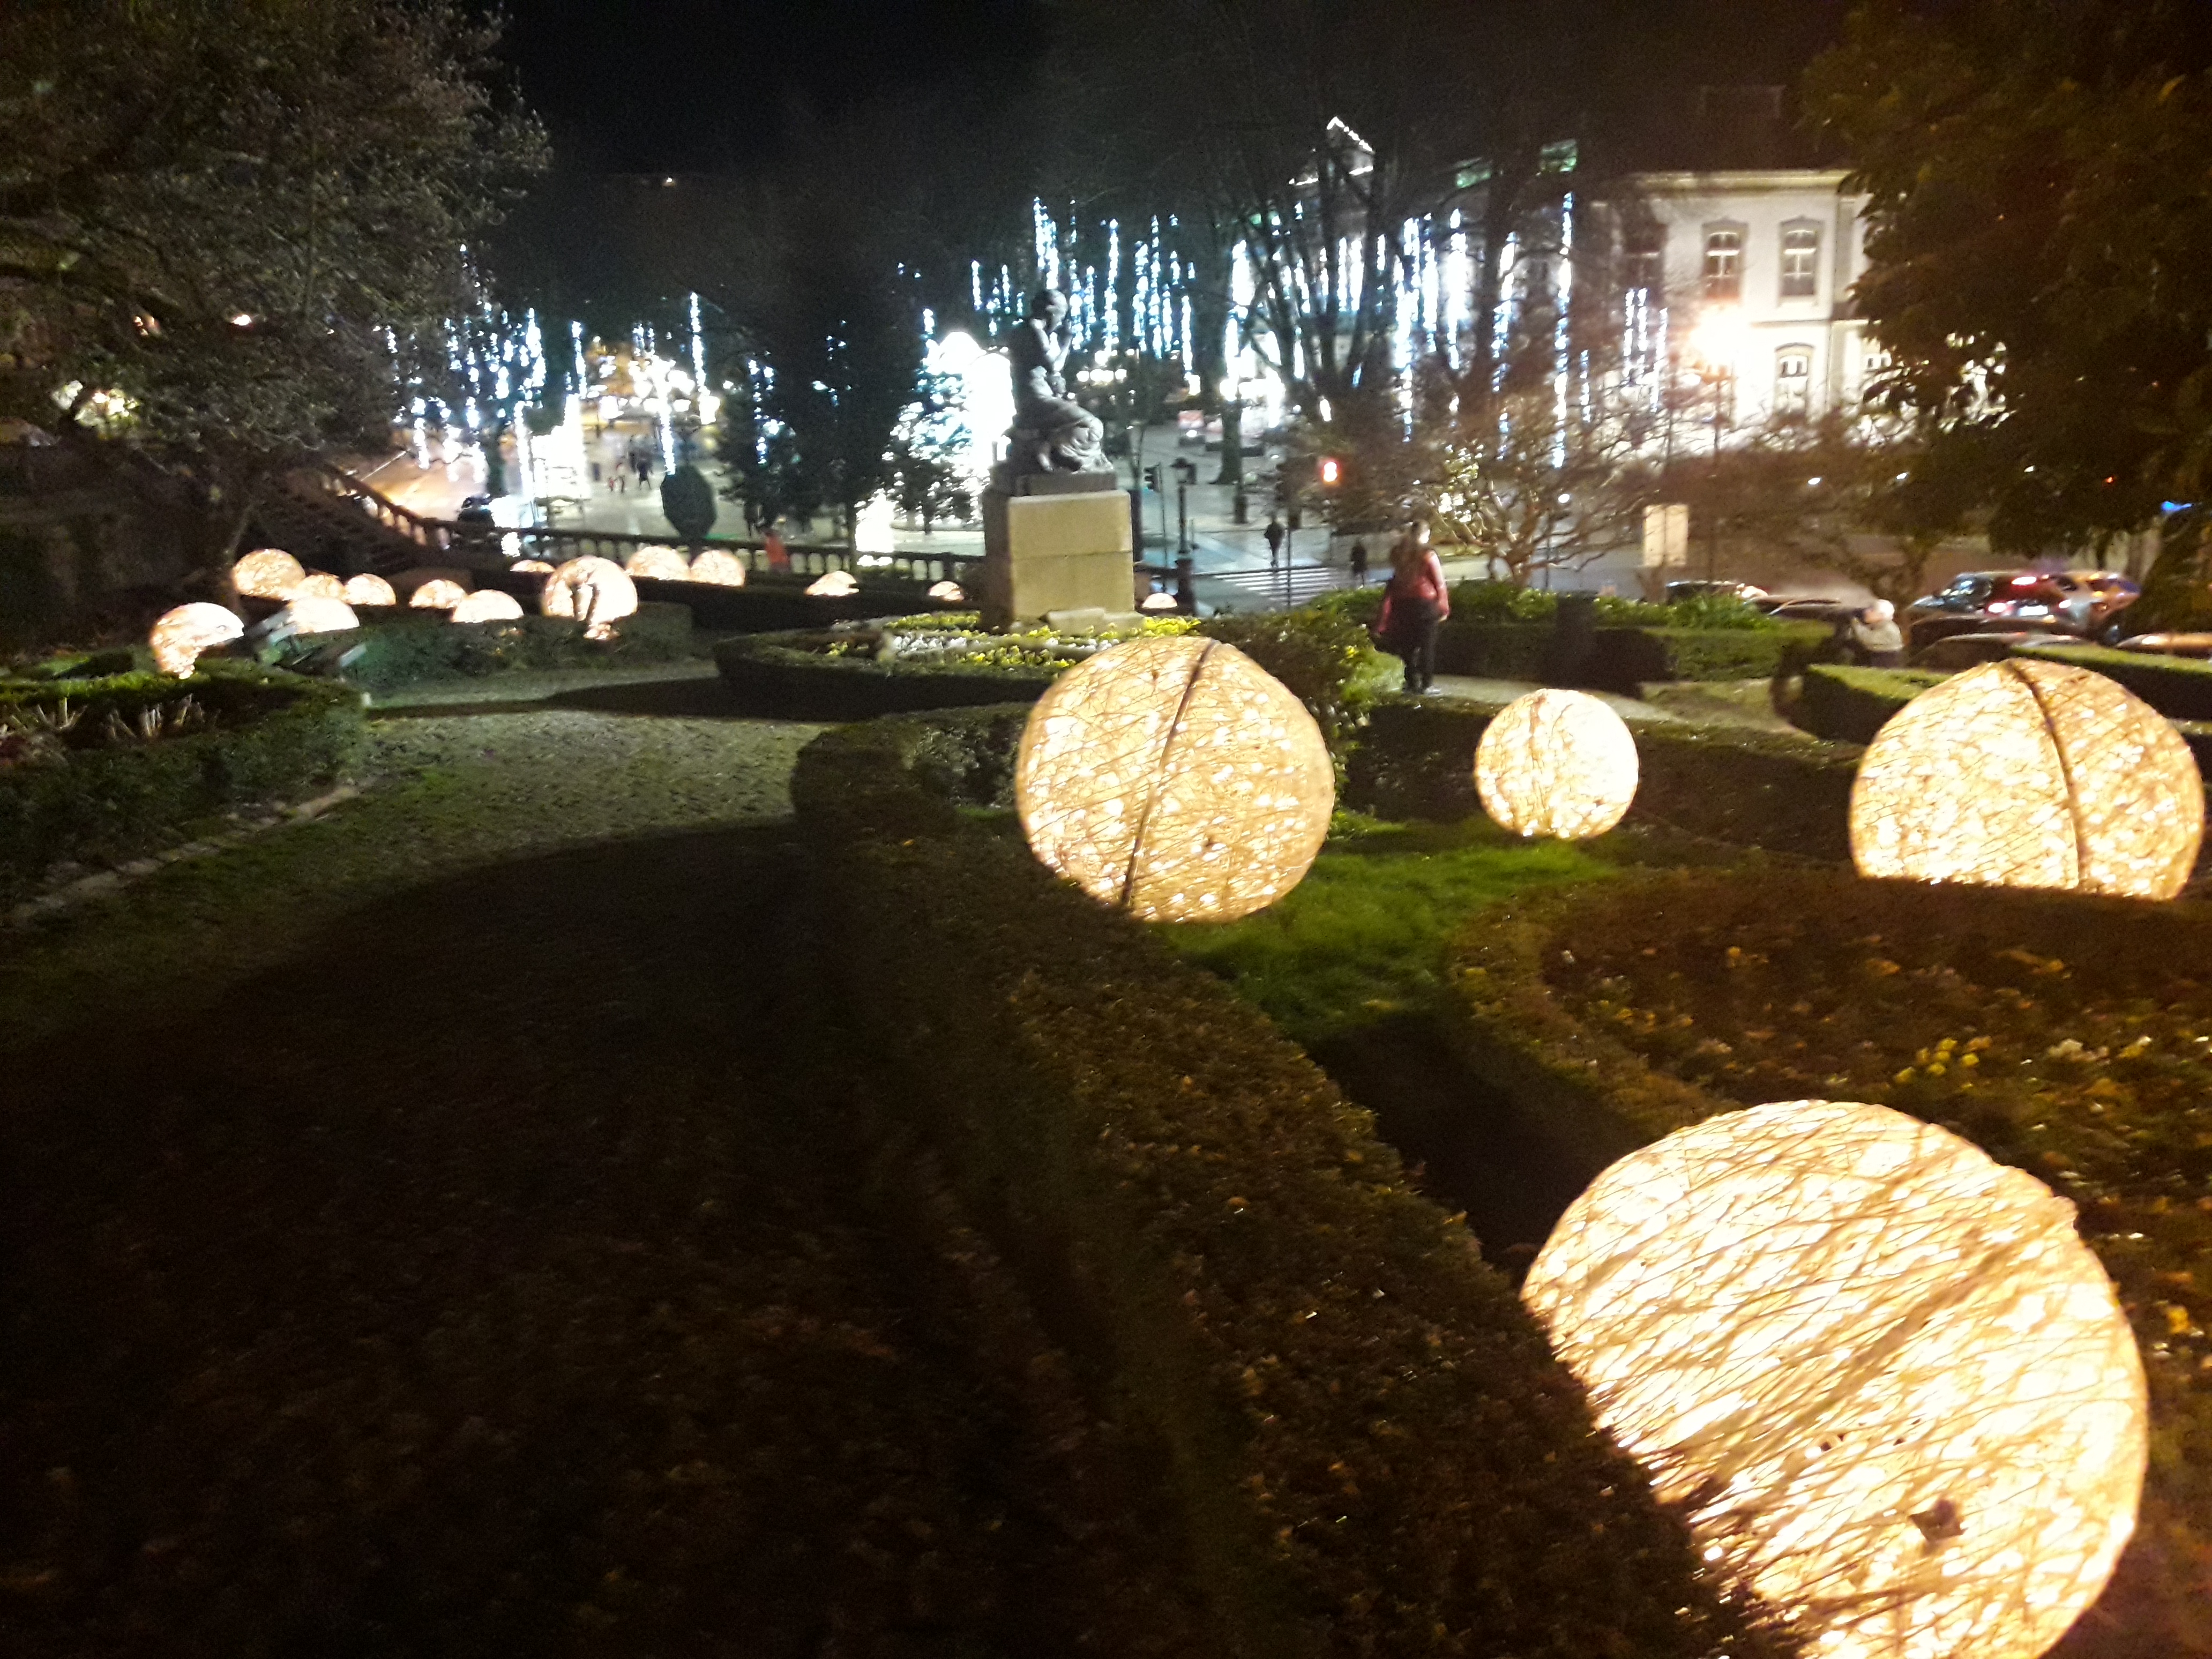
ball, light, night, midnight, circle, street light